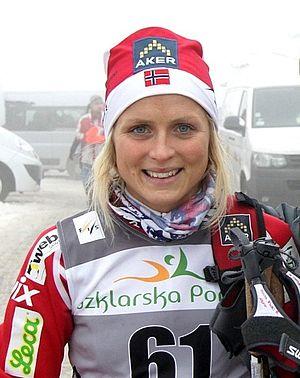
La médaille Holmenkollen est la plus haute récompense norvégienne décernée aux skieurs. Elle est remise aux athlètes depuis 1895 en fonction de leurs résultats au festival de ski d'Holmenkollen et dans d'autres compétitions internationales. La médaille a été conçue par le peintre norvégien Andreas Bloch.